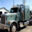
Label: truck